Answer in natural language. Is dark wood low dresser, six drawers (marked B) to the right of framed landscape painting with airship (marked C)? Choose between the following options: no or yes
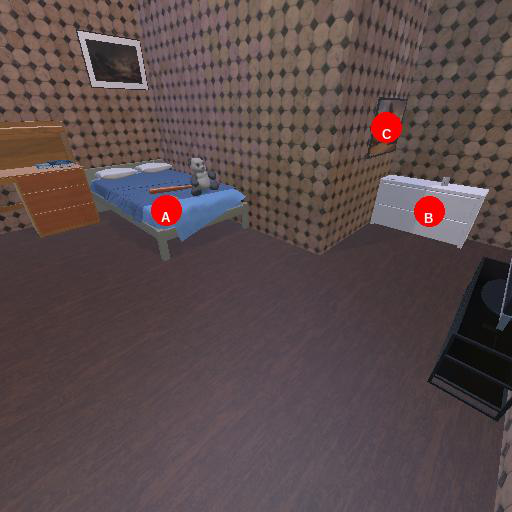
<answer>yes</answer>